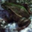
Label: frog